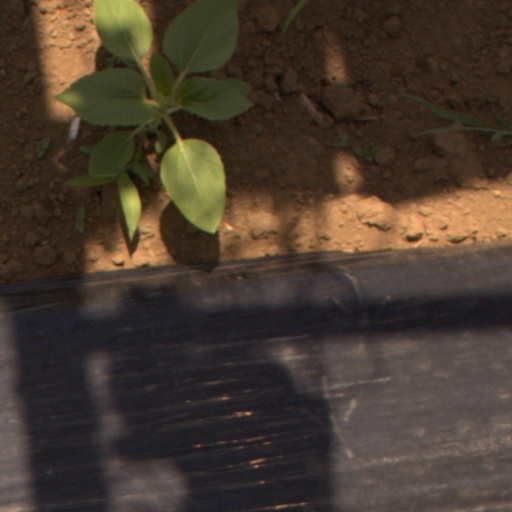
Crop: Jerusalem artichoke